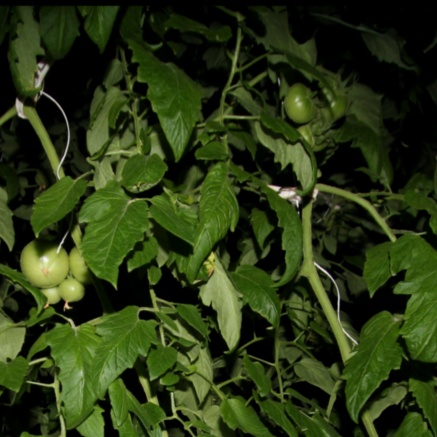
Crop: tomato